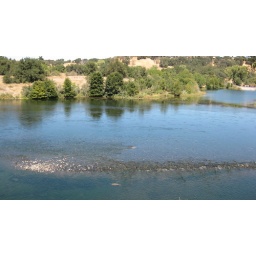
Trying to capture the sparkles of the water on the bar in the river, near Illinois Avenue.